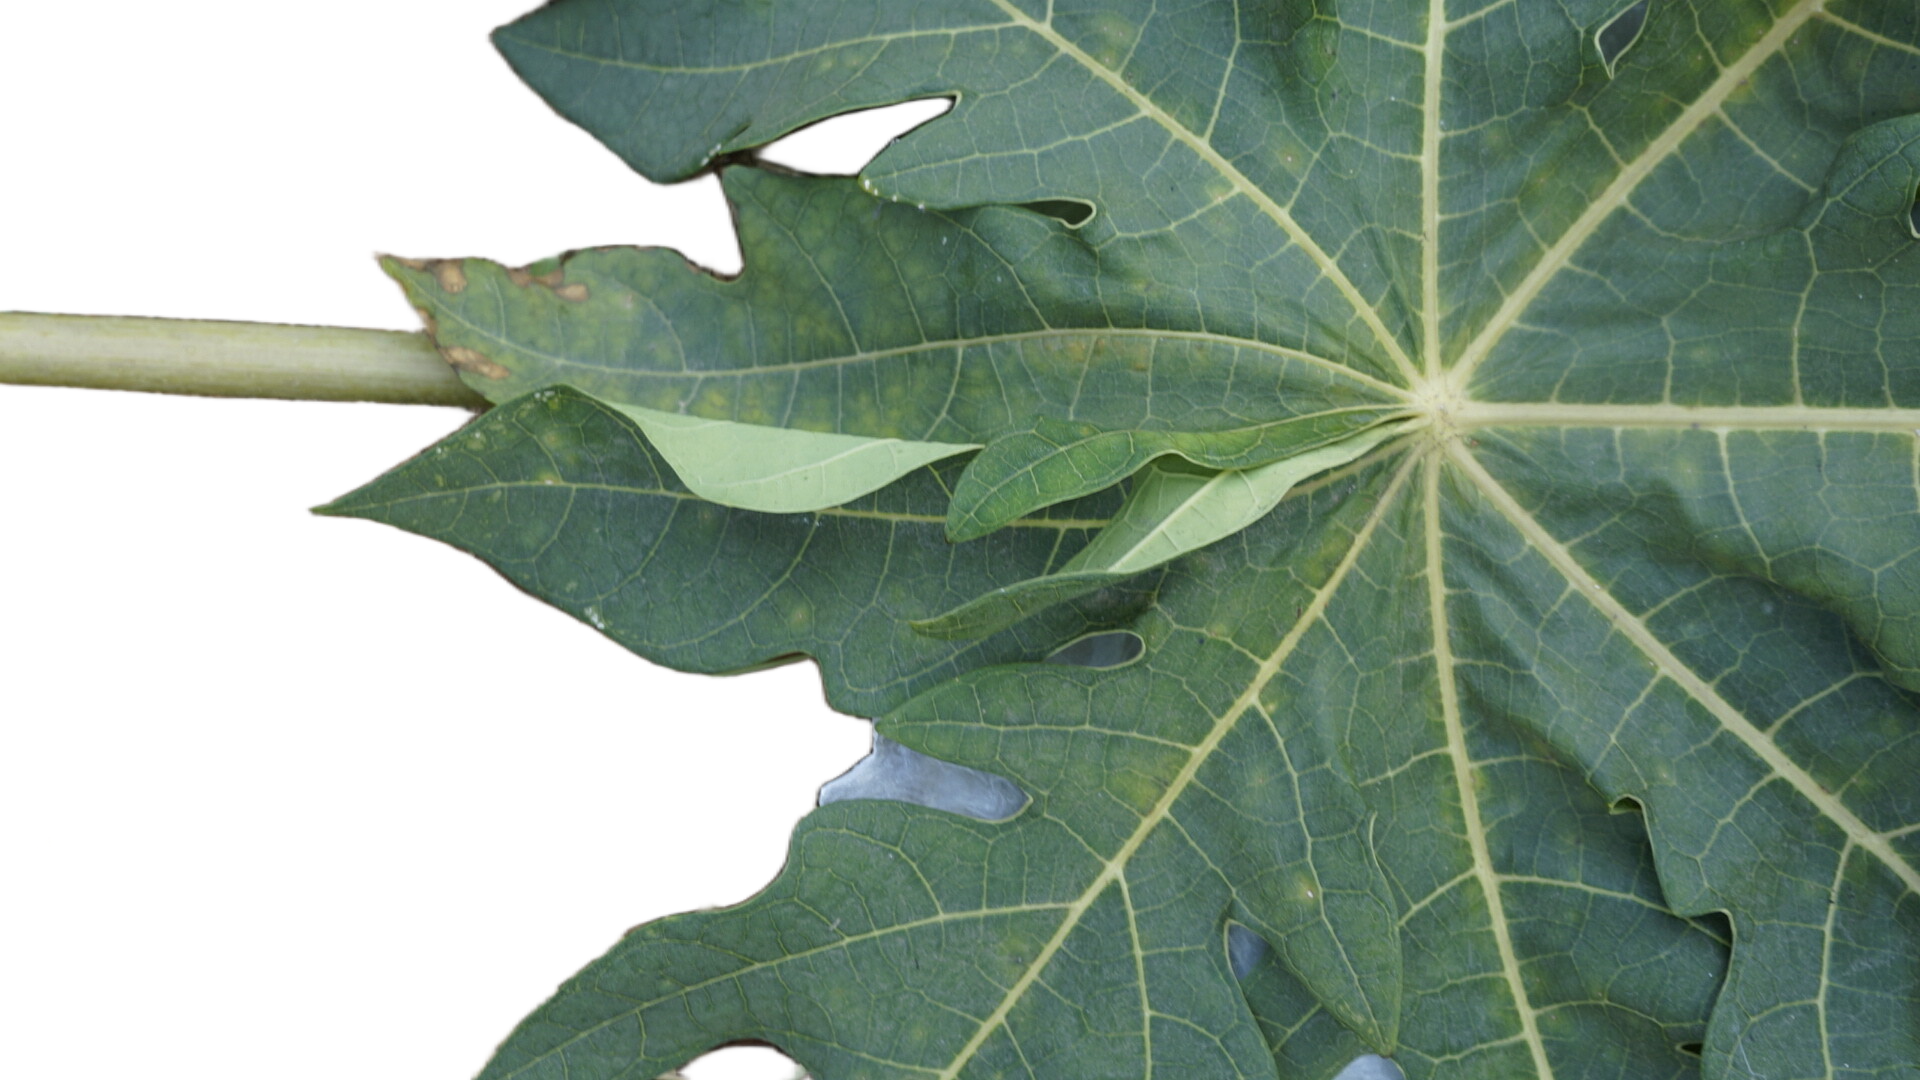
Crop: Papaya
Label: Mosaic_Virus